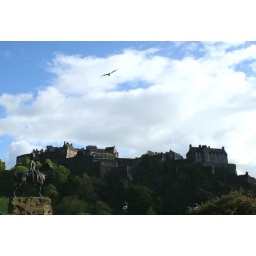
bird over edinburgh castle